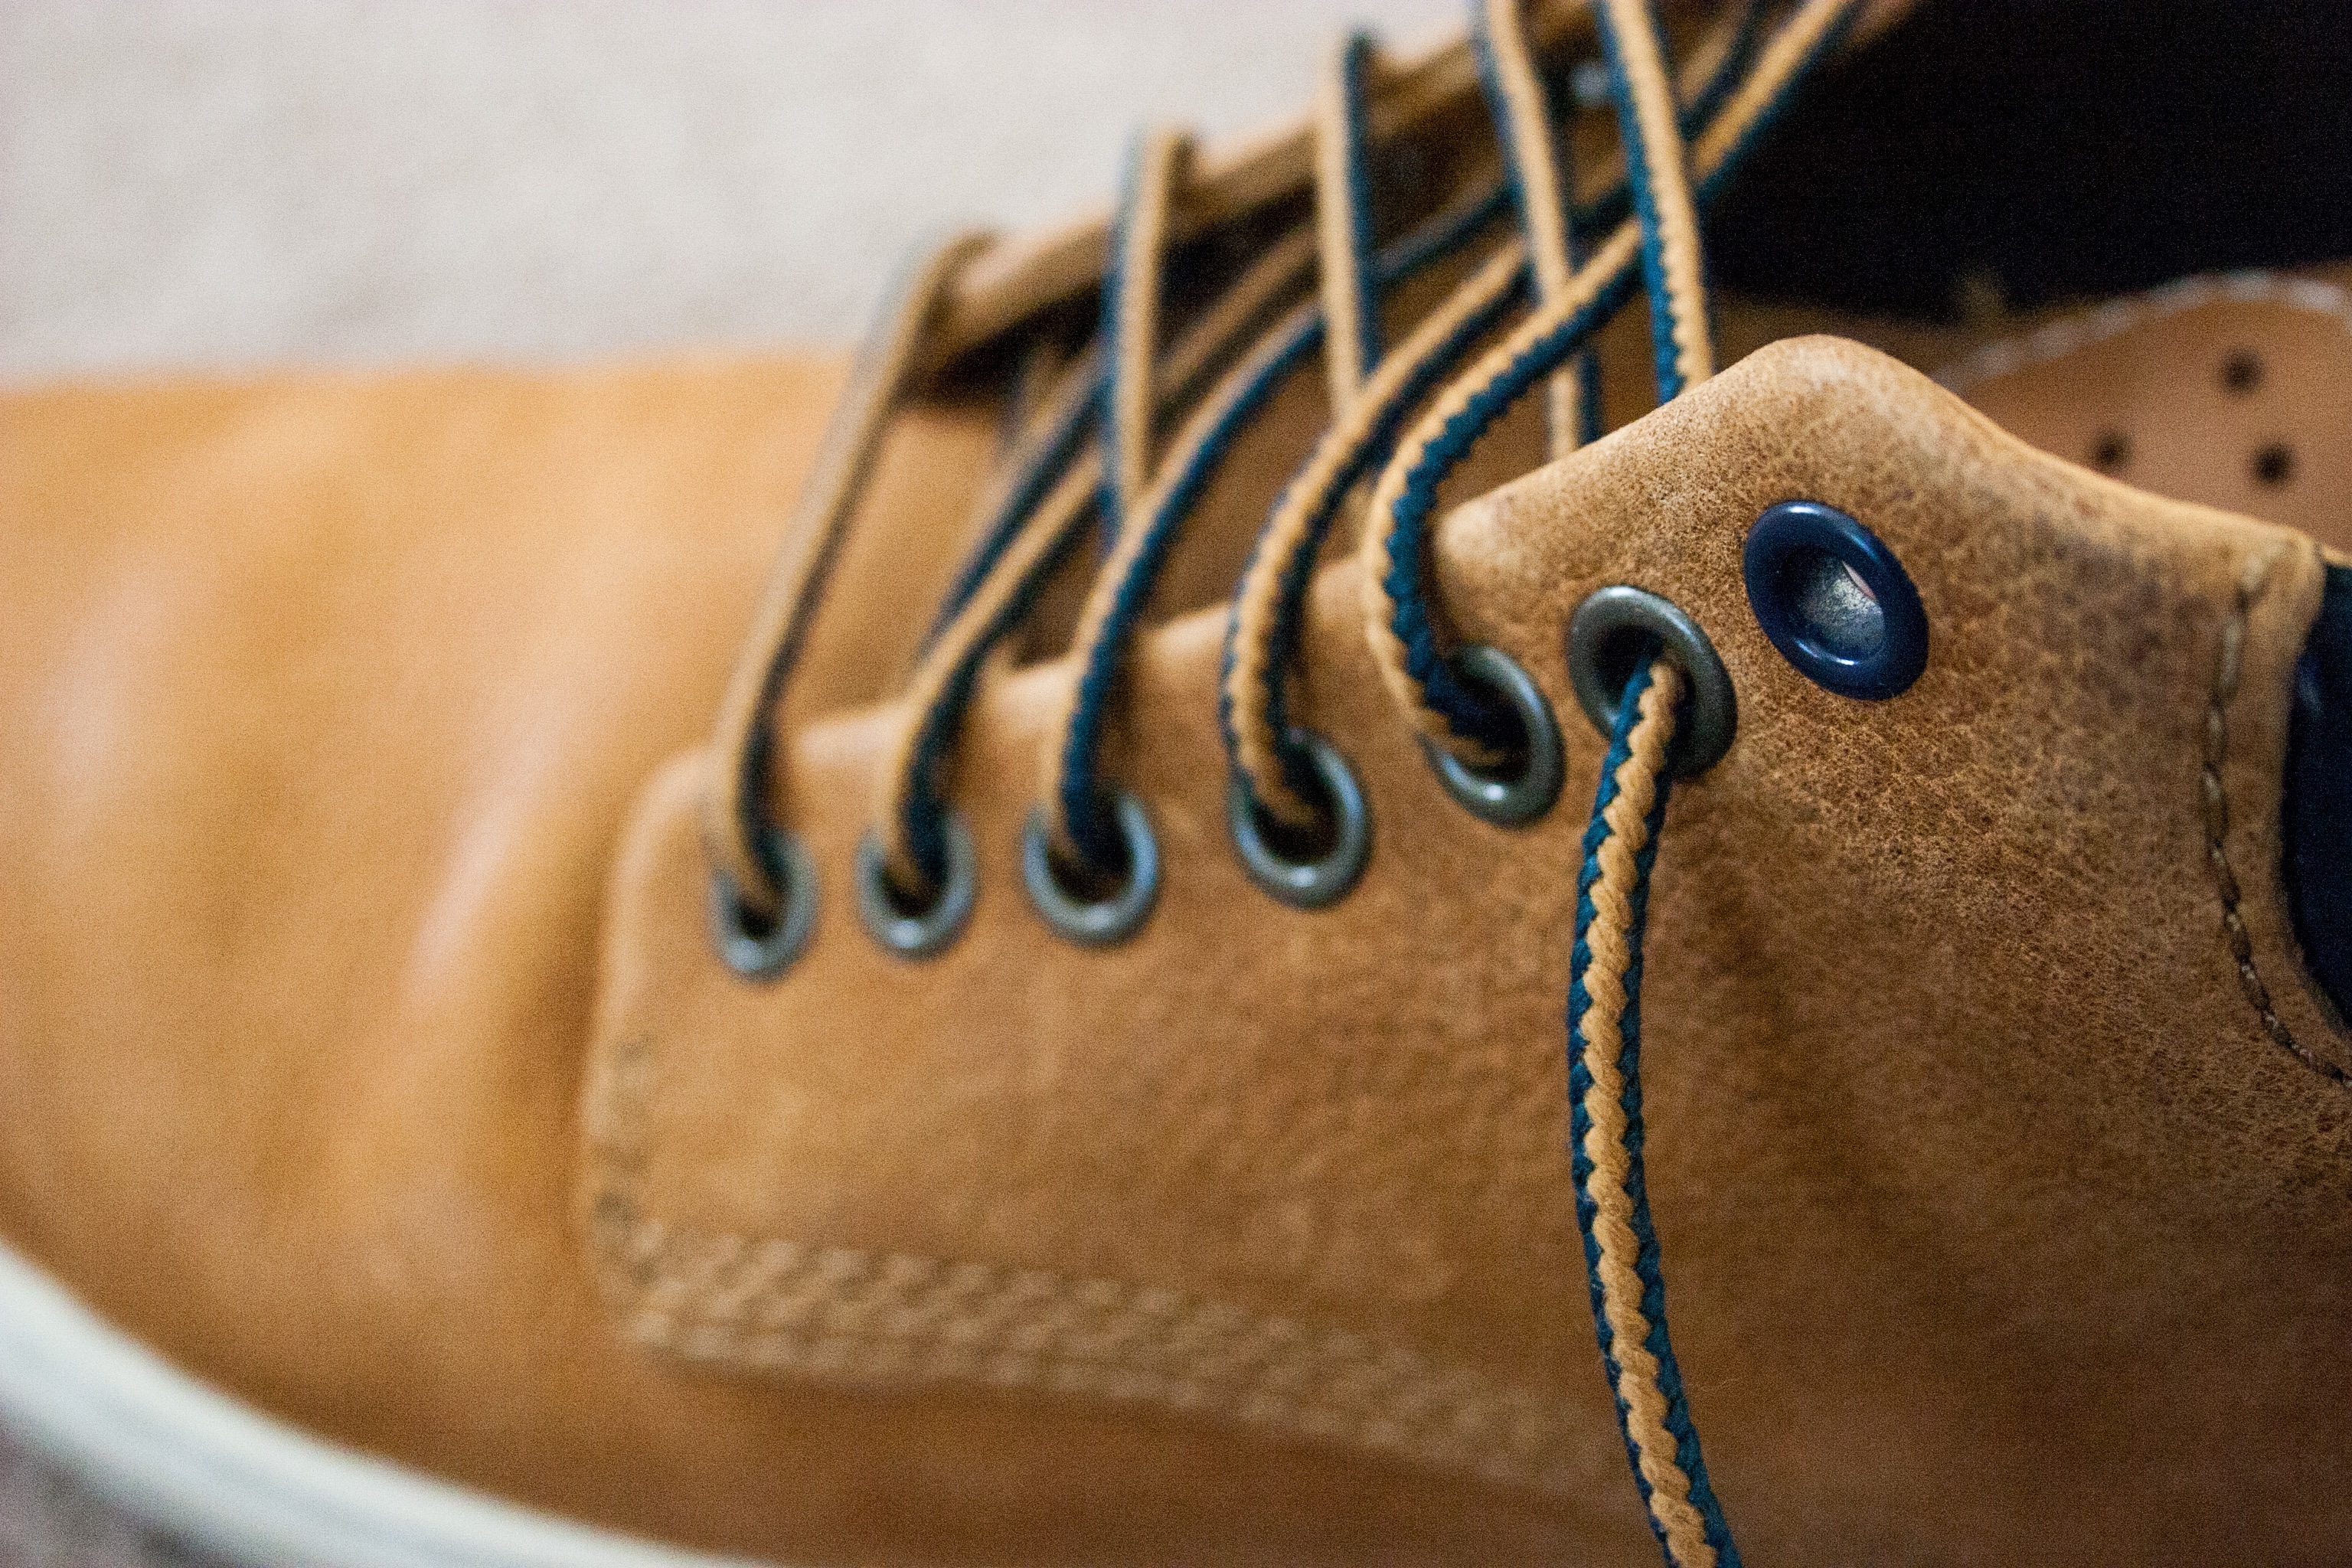
shoe, leather, leg, close up, footwear, outdoor shoe